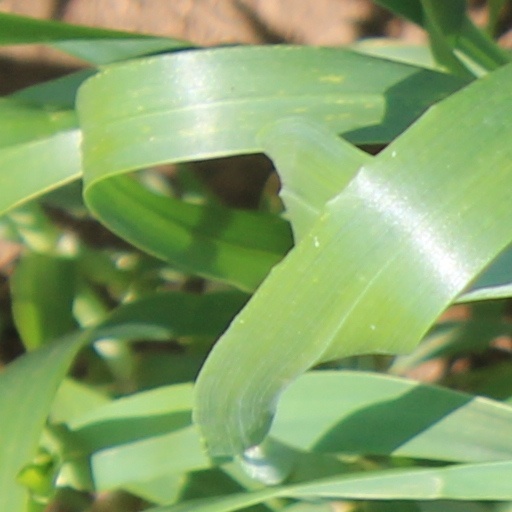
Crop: wheat